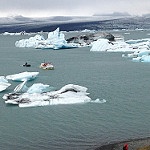
Label: glacier